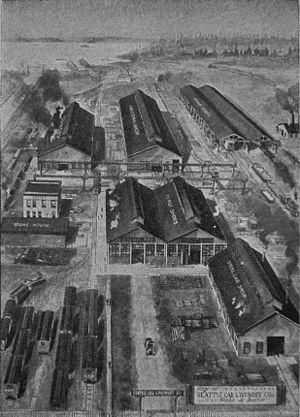
Paccar est un groupe industriel et fabricant de camions dont le siège social est situé à Bellevue, État de Washington, États-Unis.